Giovanni Antonio Medrano

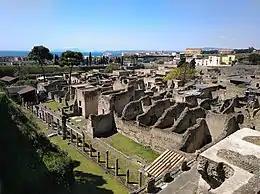
Charles III commissioned Giovanni Antonio de Medrano to excavate Herculaneum in 1738

Giovanni Antonio de Medrano became a brigadier in the army of Charles of Bourbon, while he was king of Naples and Sicily. Among the first professional commitments undertaken by Medrano in the Kingdom of Naples was the project of an obelisk to be built in Bitonto to celebrate the victorious outcome of the Bourbons over the Habsburgs in the battle of May 1734. Located in the current square, the Carolinian obelisk, begun in 1736, was conceived by Giovanni Antonio de Medrano in a truncated pyramid shape with inscriptions on the four sides attributed to B. Tanucci, for a vertical development of about 18 metres.